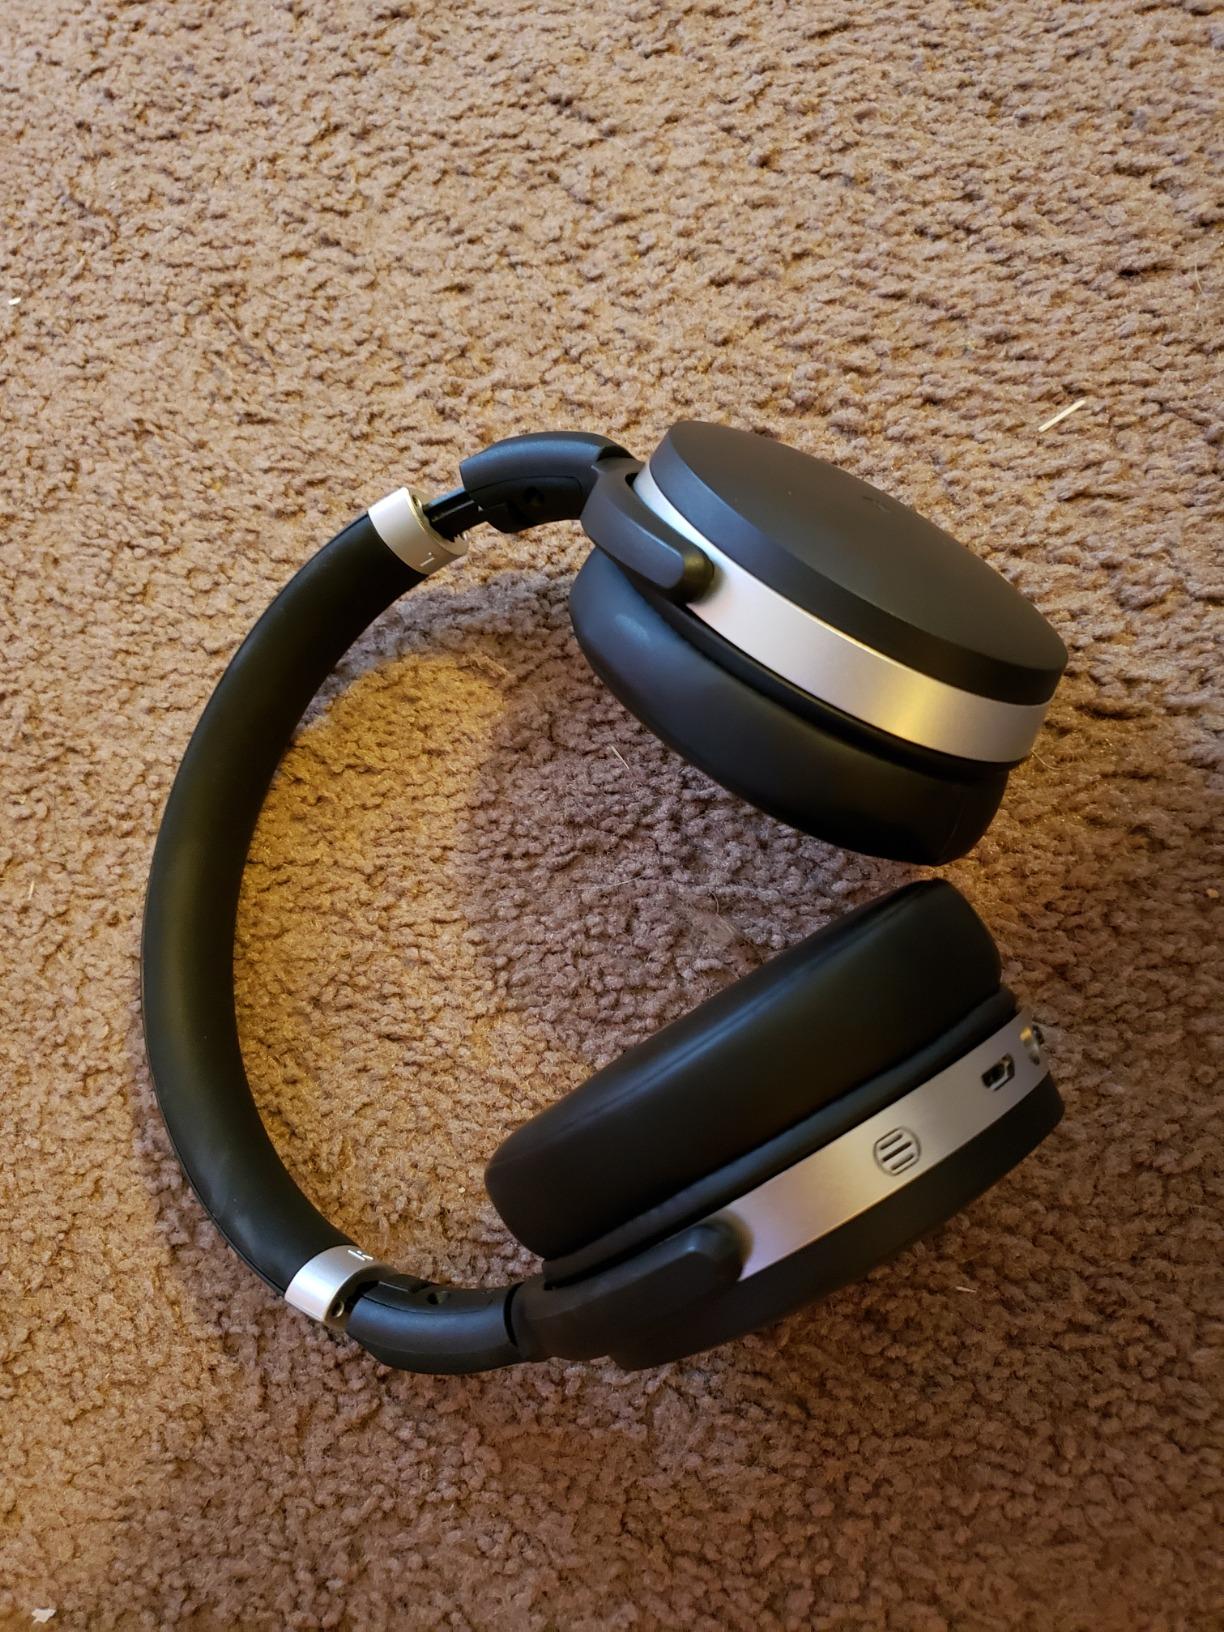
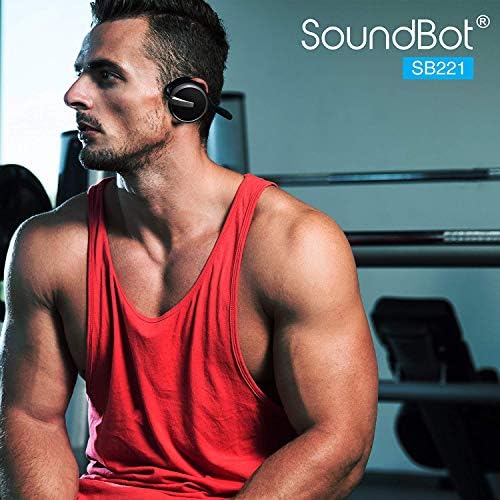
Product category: headphones
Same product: no